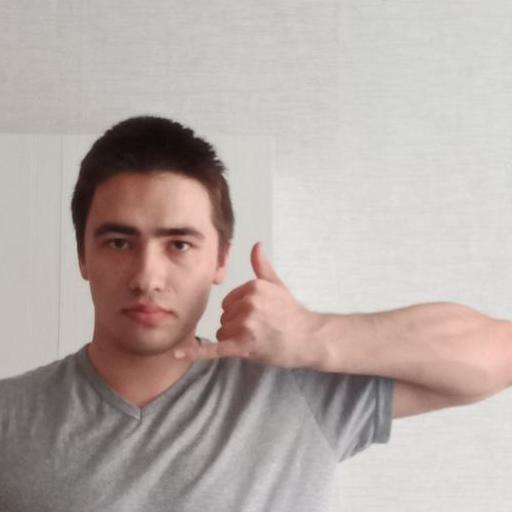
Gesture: call